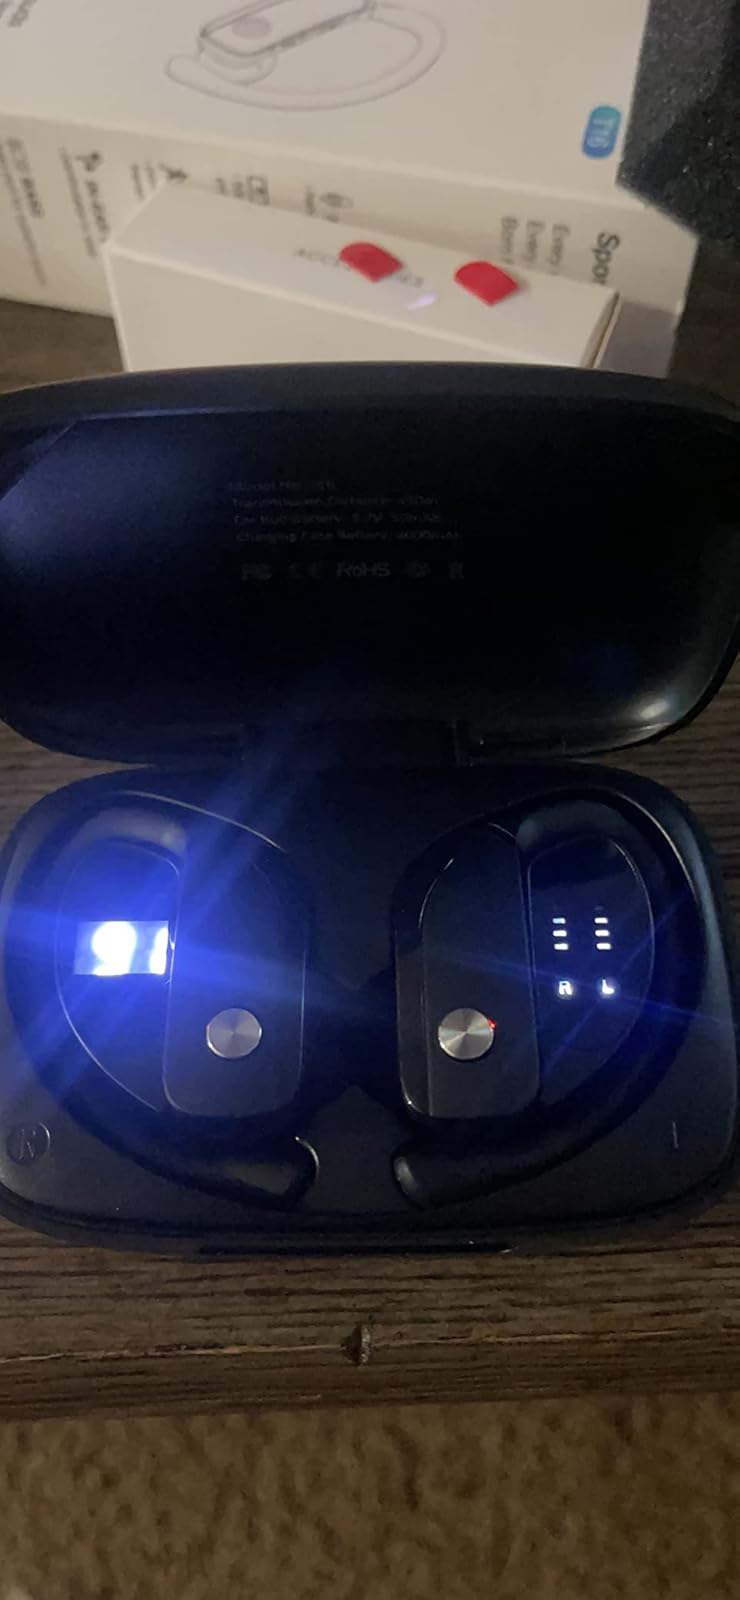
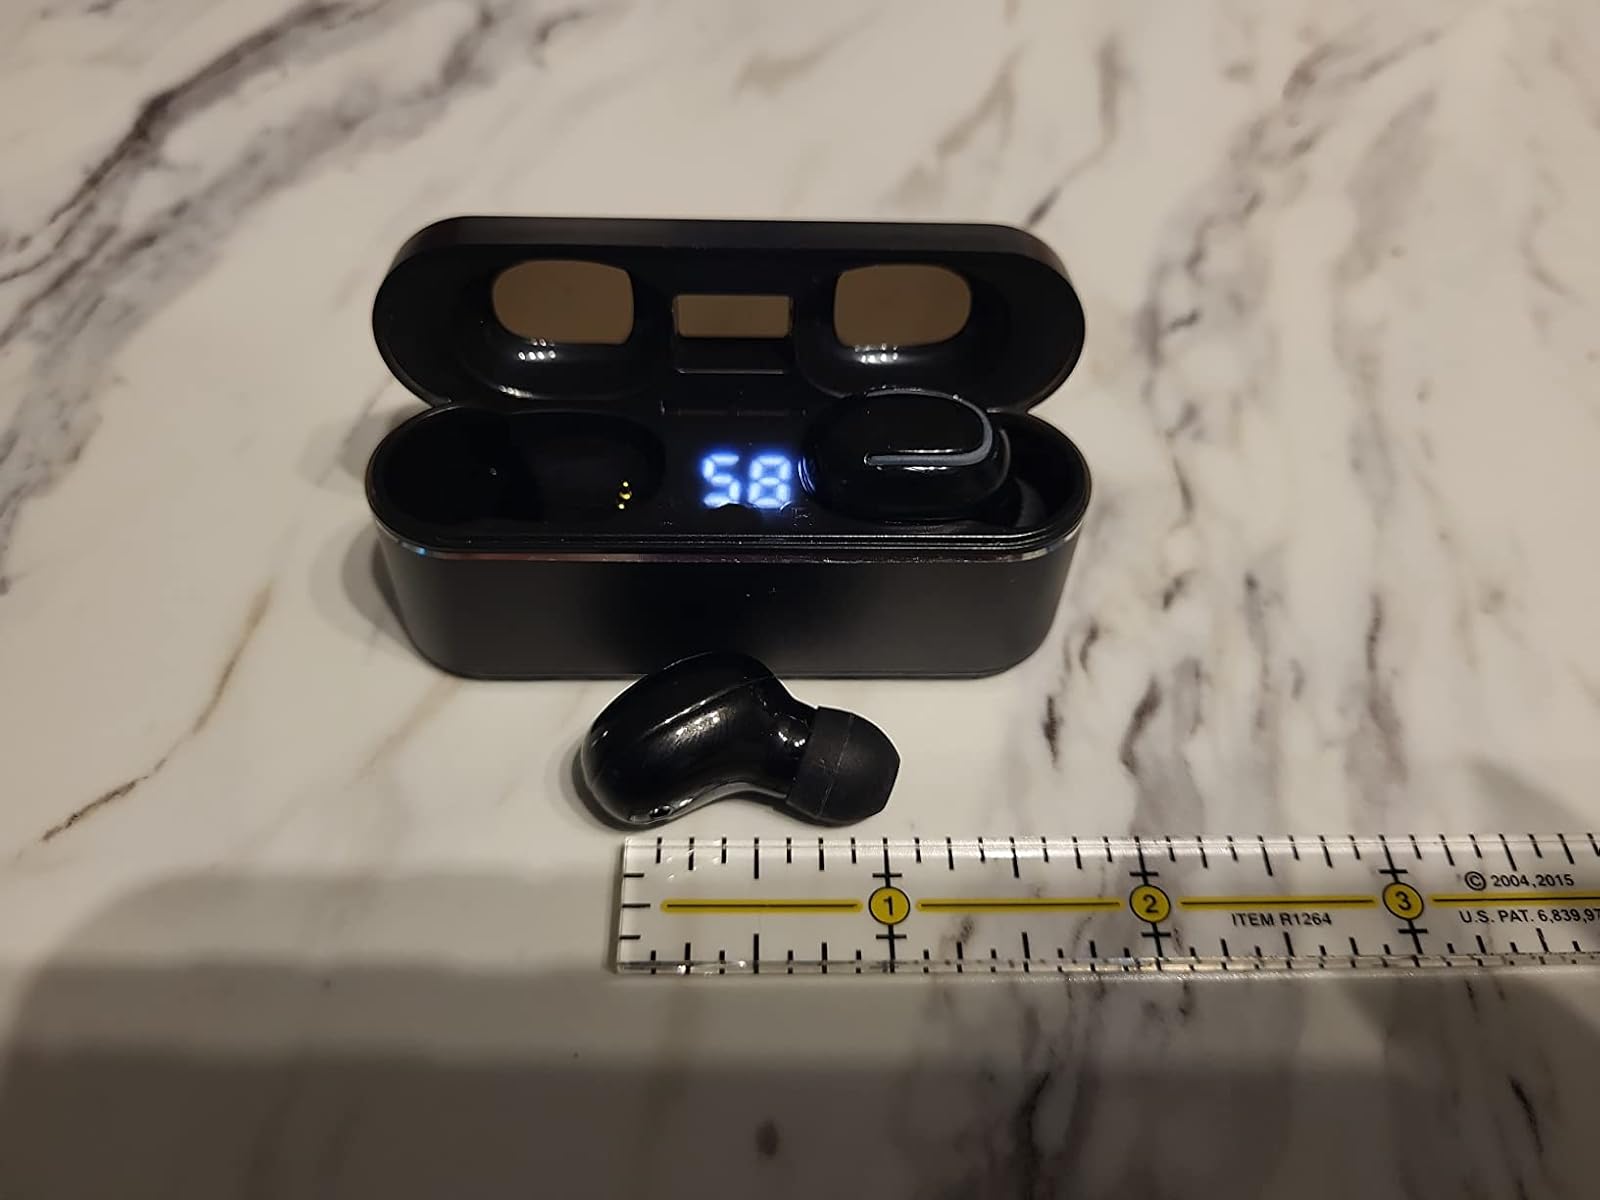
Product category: earbuds
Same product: no